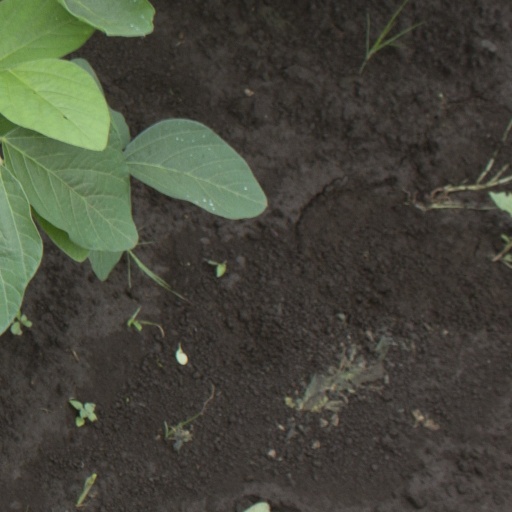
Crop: soybean